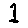
Label: 1